Walking Liberty half dollar

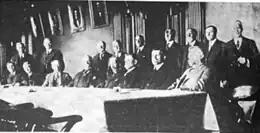
The 1916 United States Assay Commission met on and to test coins from the previous year to ensure they met specifications. Among the members and Mint officials shown were Mint Director Robert W. Woolley (standing fourth from left), Engraver to the United States Mint in Philadelphia Charles E. Barber (standing third from left) and Philadelphia Mint Superintendent Adam Joyce (standing at far right).

On , Woolley met with the Commission of Fine Arts. Woolley asked the Commission to view sketches produced by the Mint's engraving department. Barber was present to explain the coinage process to the Commission members. Woolley suggested to the members that if they did not like the Mint's work, they should select sculptors to submit designs for the new pieces. It was Woolley's intent to have distinct designs for the dime, quarter and half dollar—previously, the three pieces had been near-identical. The director informed the Commission that as the existing coinage had been in use for 25 years, it would have to be changed—which numismatic historian David Lange calls a "misinterpretation of the coinage laws".